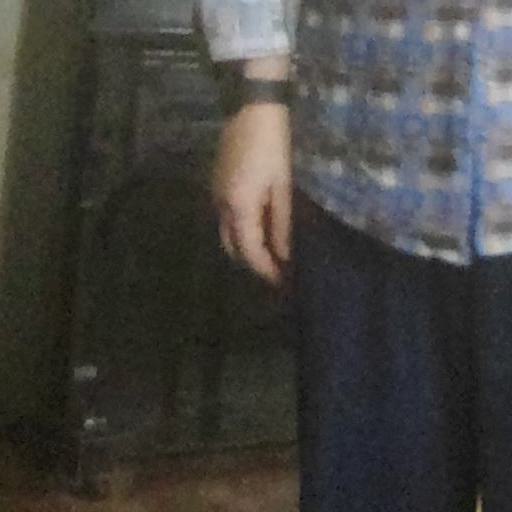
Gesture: no_gesture